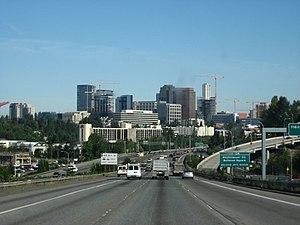
L'interstate 405 est une autoroute inter-États située dans l'État de Washington. Elle contourne par l'est la plus grande ville de l'État, Seattle. Elle a une longueur totale de 28.3 miles.